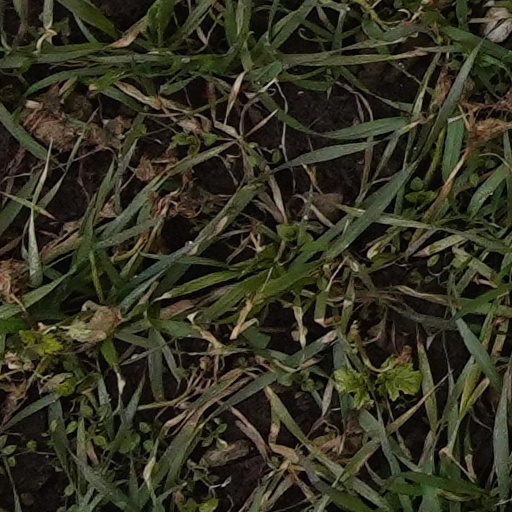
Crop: wheat